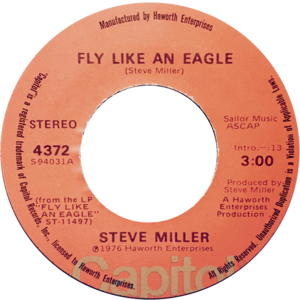
Fly like an Eagle est une chanson du groupe Steve Miller Band sortie à la fin des années 1970. Invitation à la rêverie, on peut entendre le vent en fond musical. Steve Miller interprète d'ailleurs la chanson avec une légèreté dans la voix en harmonie avec le thème.